Phil Taylor (musician)

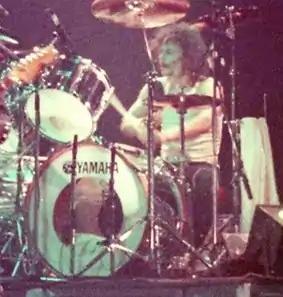
Taylor at Afan Lido, Port Talbot in 1982

Philip John Taylor (21 September 1954 – 12 November 2015), better known as "Philthy Animal", was an English drummer. He was a member of the rock band Motörhead from 1975 to 1984 and 1987 to 1992, recording eleven studio albums and four live albums with the band. The Motörhead line-up consisting of Taylor, Lemmy and "Fast" Eddie Clarke is generally regarded as the 'classic' line-up of the band.